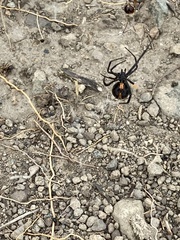
Species: Lactrodectus_hesperus